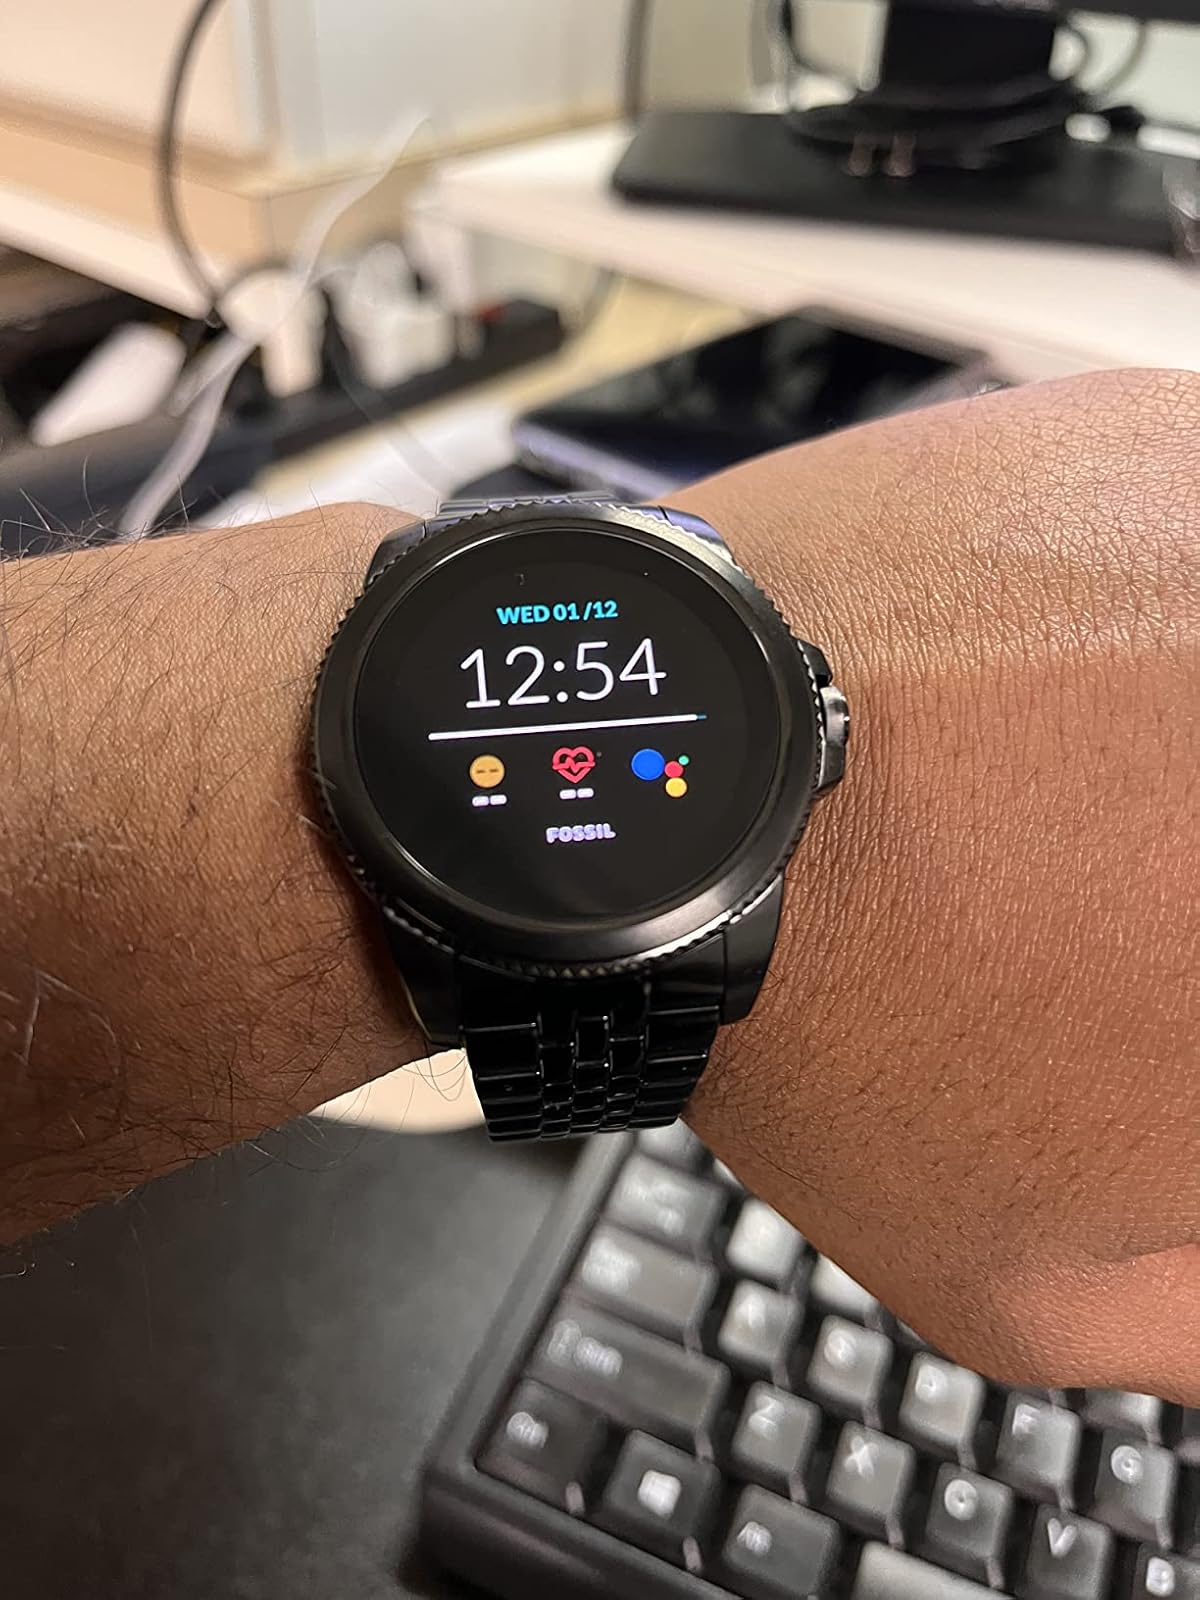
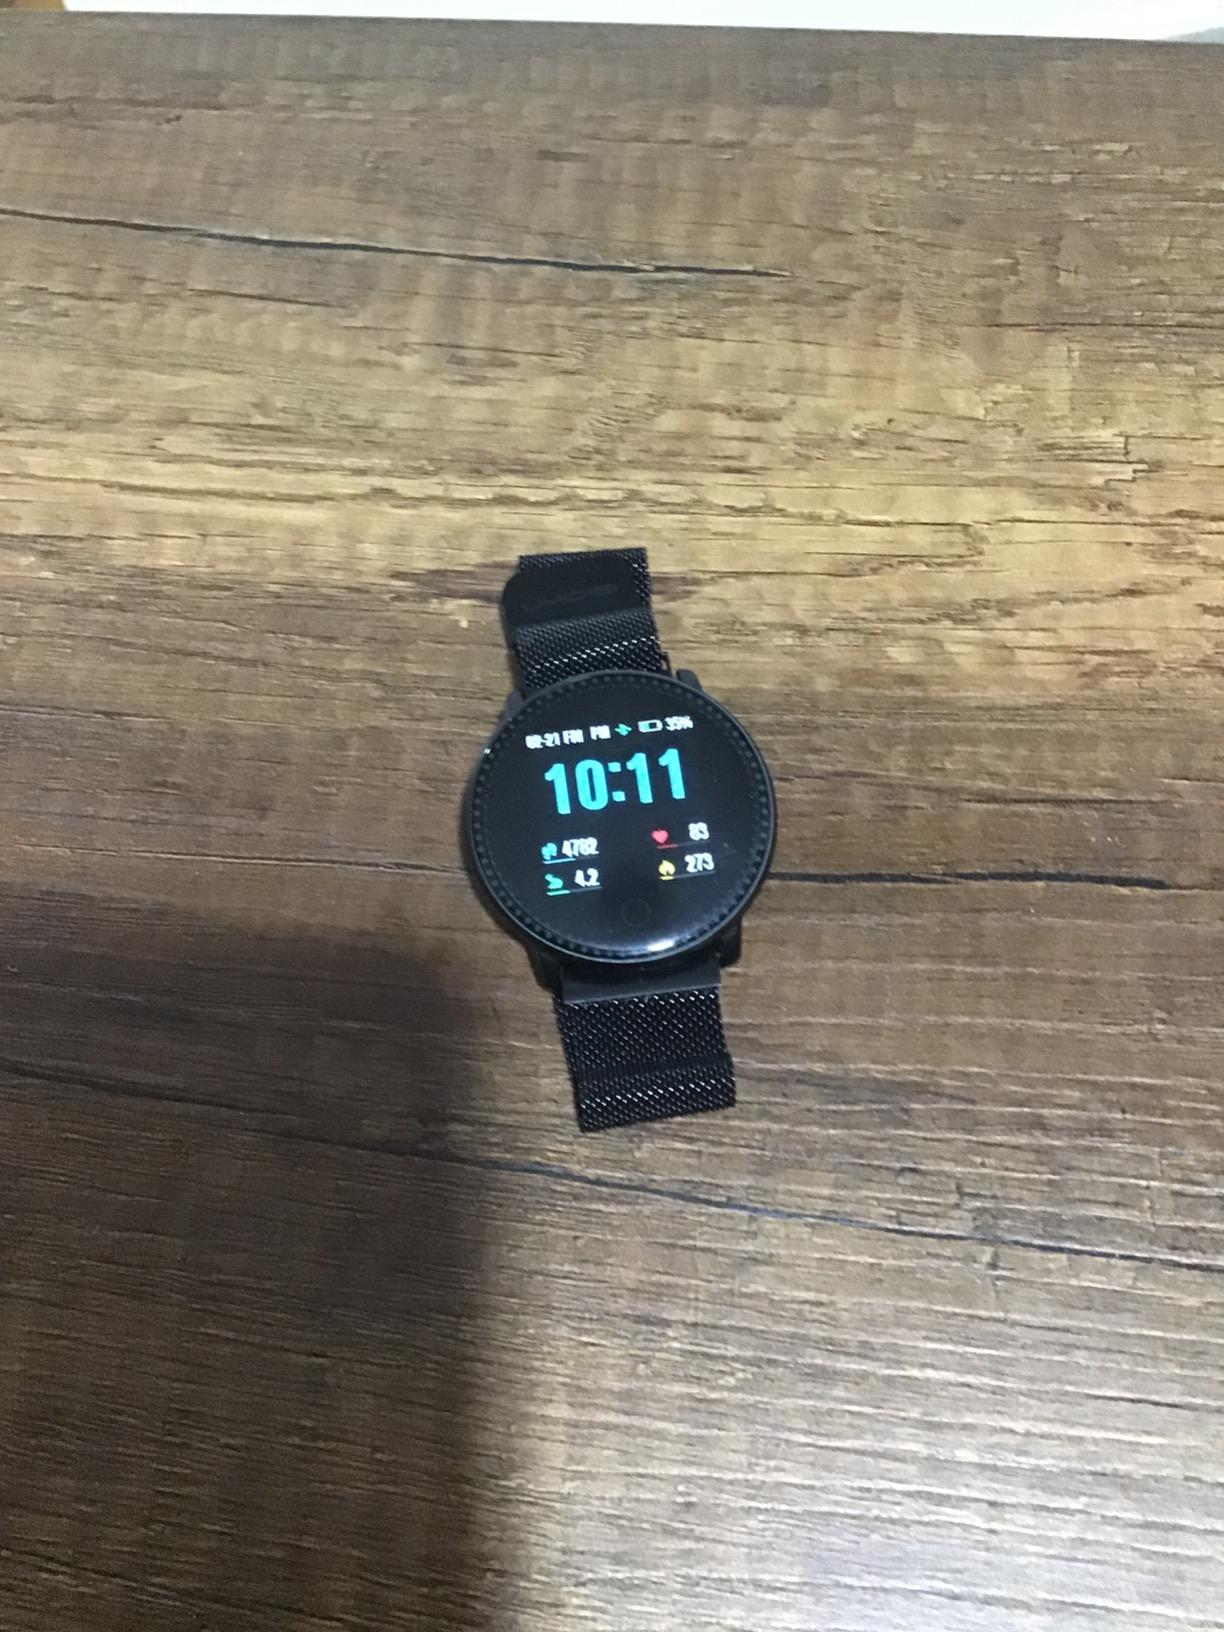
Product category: smartwatch
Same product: no